Galatian War

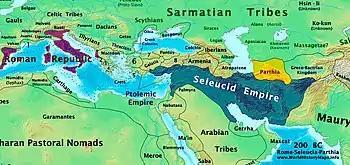
The Roman Republic, Galatia and the Seleucid Empire in 200BC.

In 191BC, Antiochus the Great, the Emperor of the Seleucid Empire, had invaded Greece. The Romans intervened, defeating him at the Battle of Thermopylae and forcing the Seleucid army to retreat to Asia Minor. The Romans pursued Antiochus and the Seleucids across the Aegean Sea; and together with their ally, King Eumenes II of Pergamum, decisively defeated the Seleucid army at the Battle of Magnesia in 190 or 189BC. Antiochus sued for peace and began settling it with Scipio Asiaticus, the Roman consul.